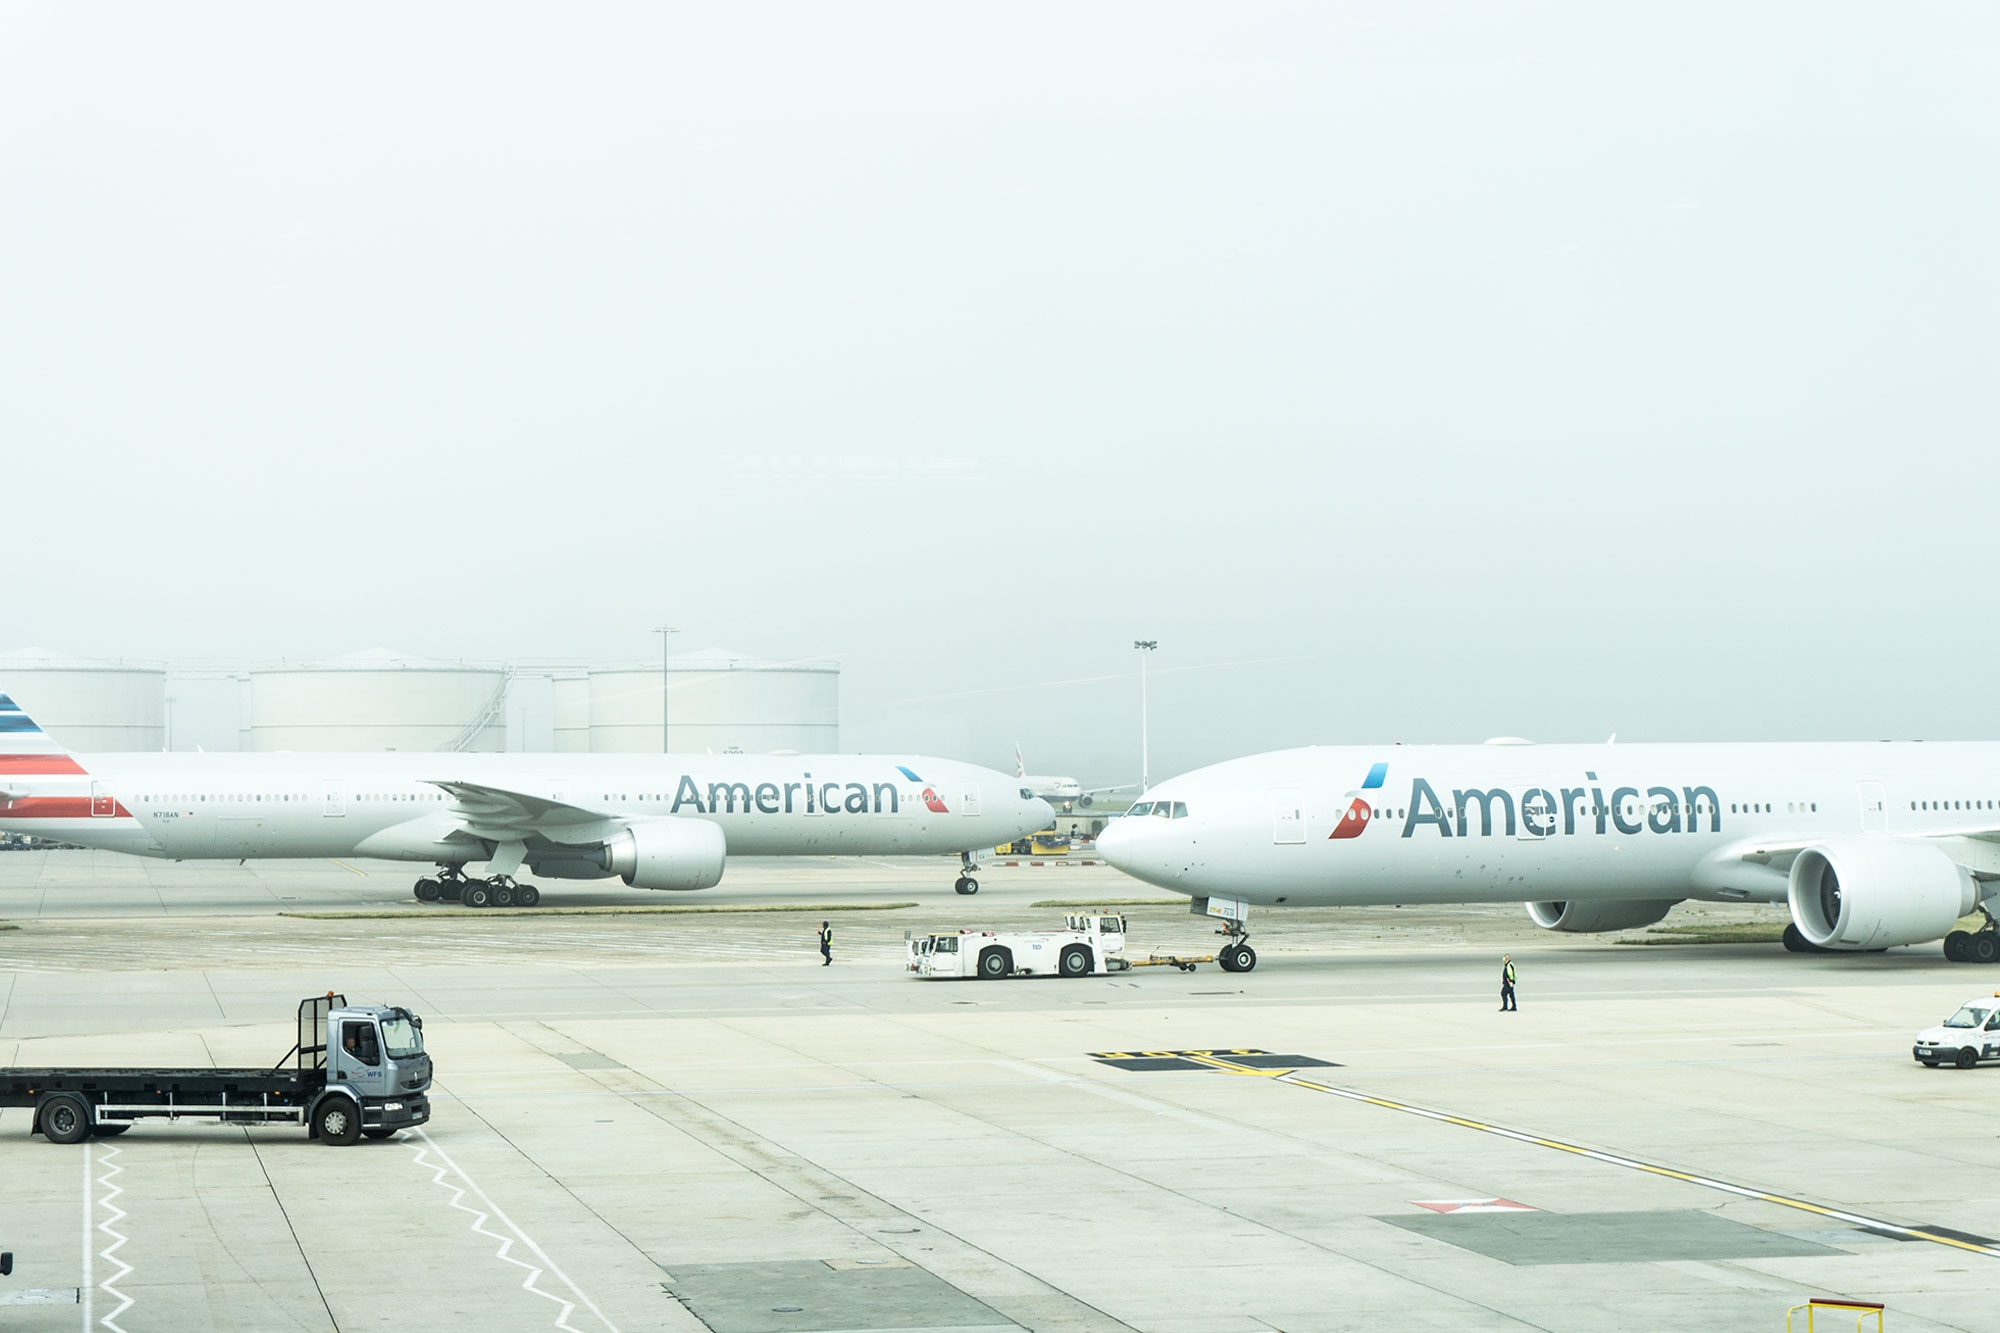
airport, airplane, plane, aircraft, vehicle, airline, aviation, infrastructure, airliner, runway, landing, boeing, takeoff, jet aircraft, boeing 777, boeing 747, boeing 767, air travel, atmosphere of earth, wide body aircraft, airport apron